Volkswagen

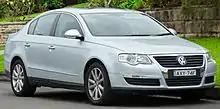
The Volkswagen Passat (3C)

Volkswagen maintained North American sales of 224,195 in 2005. The momentum continued for fiscal 2006, as Volkswagen's North American sales for the year were 235,140 vehicles, a 4.9 per cent increase over 2005, despite a slump in domestic North American manufacturer's sales. In conjunction with the introduction of new models, the production location of Volkswagen vehicles also underwent a great change. The 2007 Eos, a hardtop convertible, is produced in a new facility in Portugal. All Golfs/Rabbits and GTIs as of 2006 are manufactured in Wolfsburg, Germany, rather than Puebla, Mexico, where Golfs and GTIs for the North American market were produced from 1989 to 1998, and the Brazilian factory in Curitiba, where Golfs and GTIs were produced from 1999 to 2006 (the Jetta has been primarily manufactured in Mexico since 1989). Volkswagen is also in the process of reconfiguring an automotive assembly plant in Belgium. The new models and investments in manufacturing improvements were immediately noticed by automotive critics. Favourable reviews for Volkswagen's newest cars include the GTI being named by "Consumer Reports" as the top sporty car under $25,000, one of "Car and Driver" magazine's "10 Best" for 2007, "Automobile" Magazine's 2007 Car of the Year, as well as a 2008 "Motor Trend" comparison ranking the mid-size Passat first in its class.